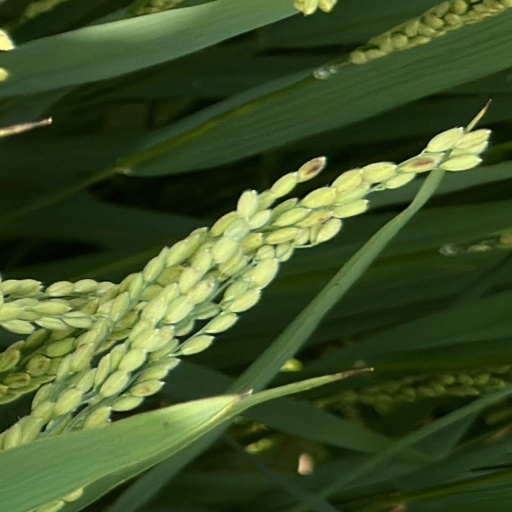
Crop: rice